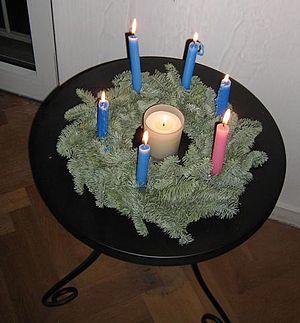
Couronne d'Avent, dans un foyer qui observe une Avent de 6 semaines. Cinq bougies bleues, une bougie rose pour la semaine de Gaudete